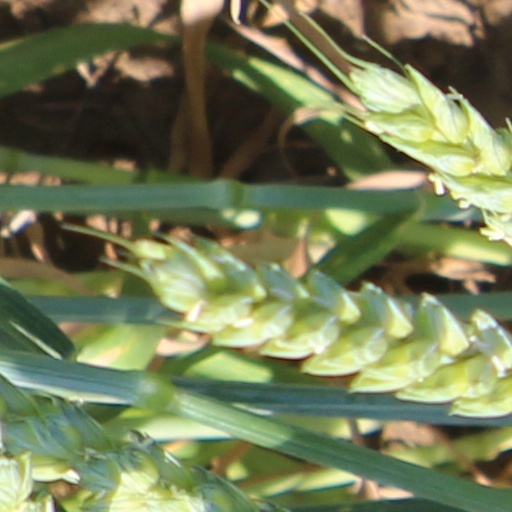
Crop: wheat